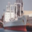
Label: ship